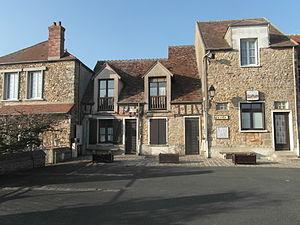
Mairie de Lissy (Seine-et-Marne)
Lissy est une commune française située dans le département de Seine-et-Marne en région Île-de-France.